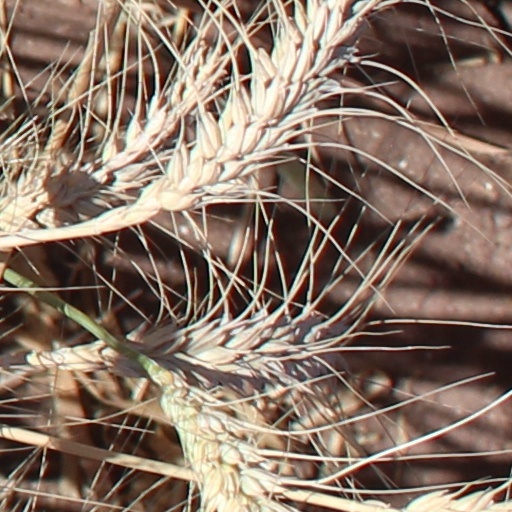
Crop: wheat